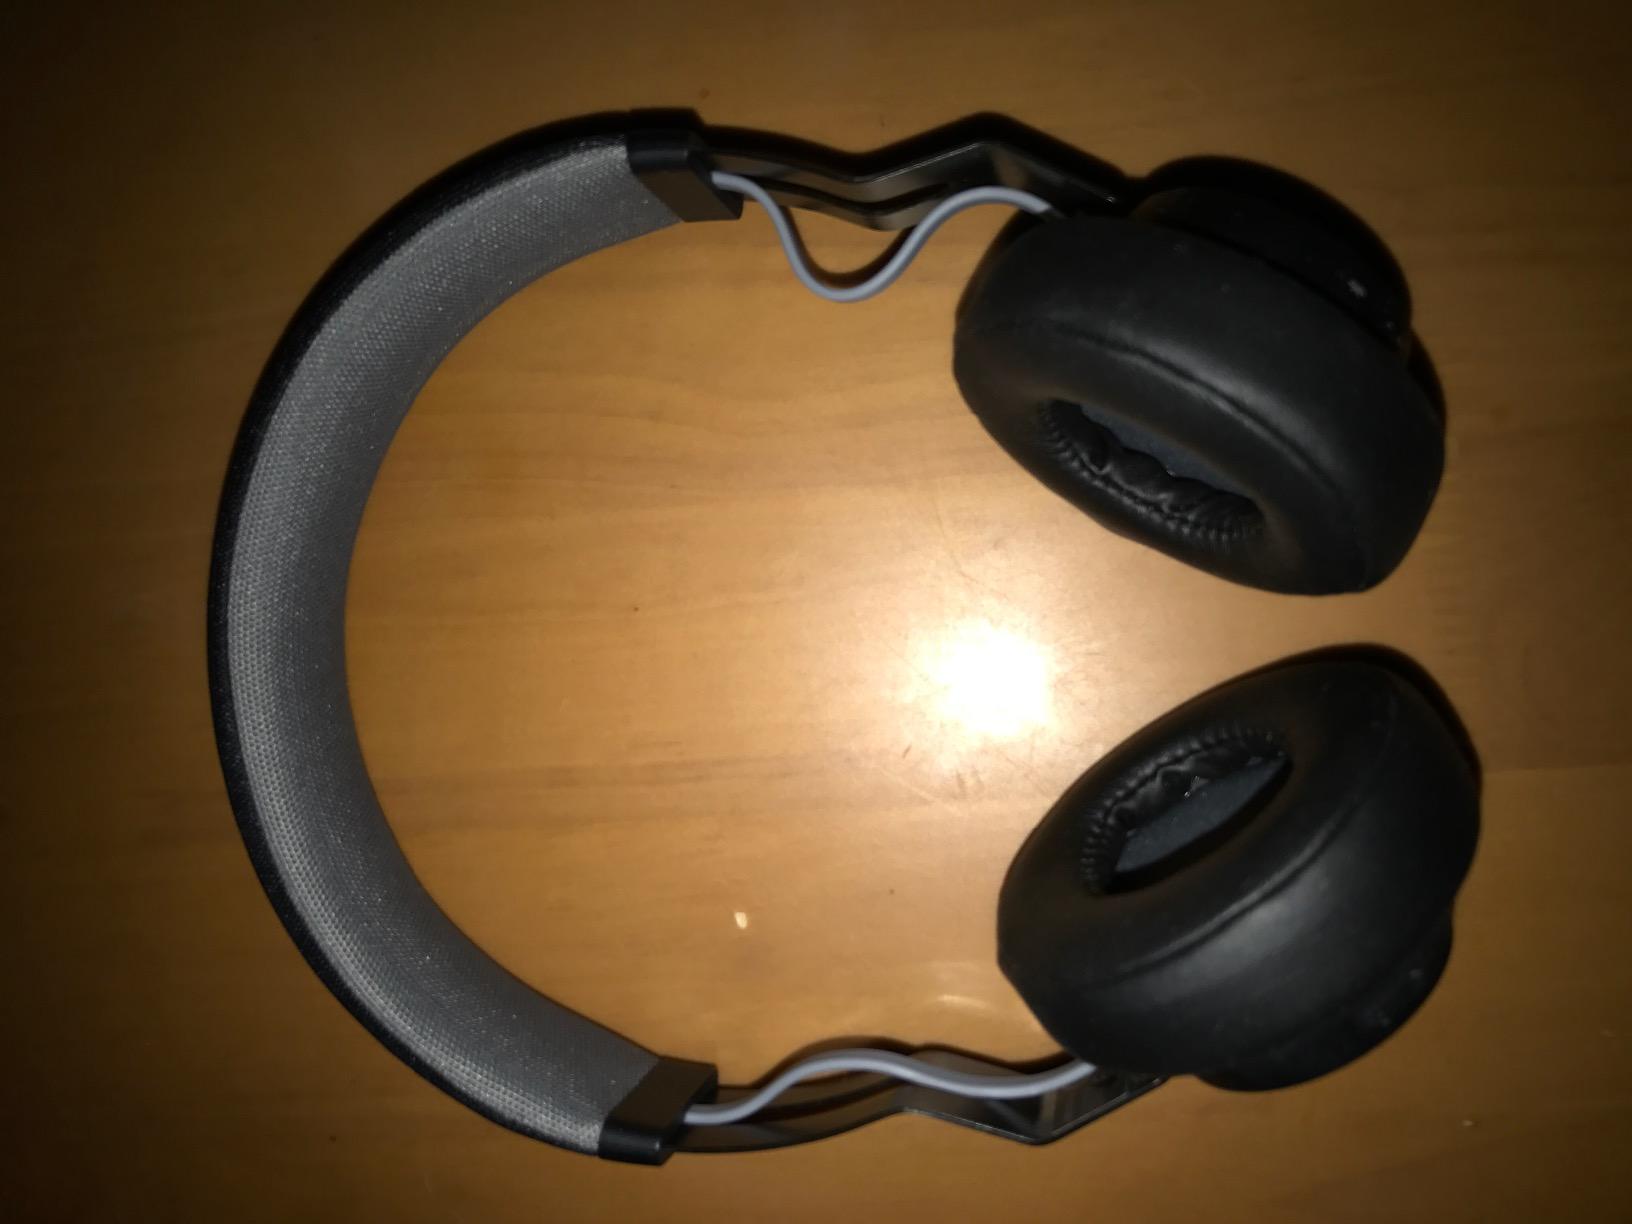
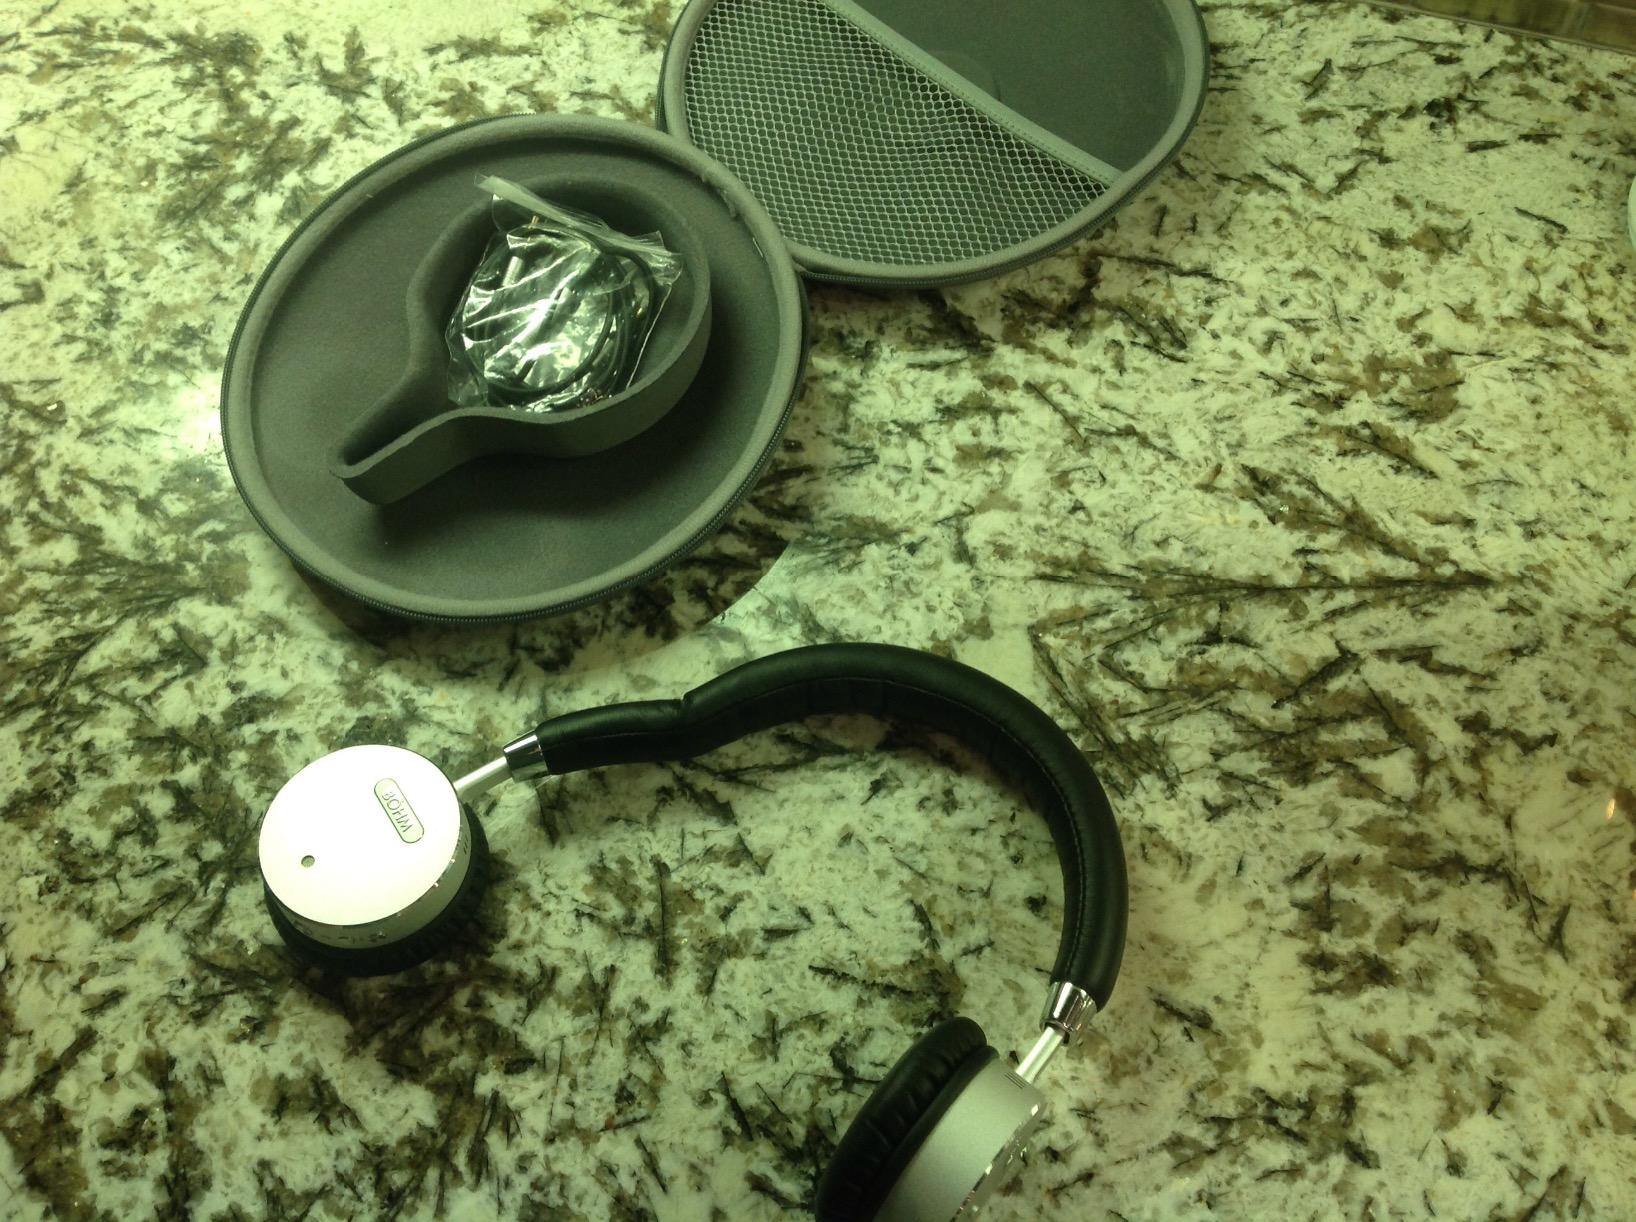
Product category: headphones
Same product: no